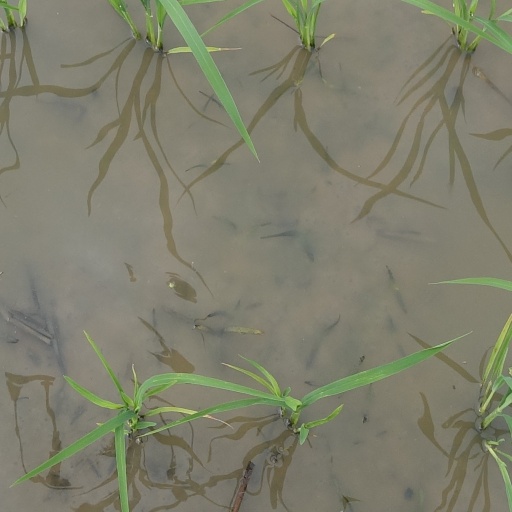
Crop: rice